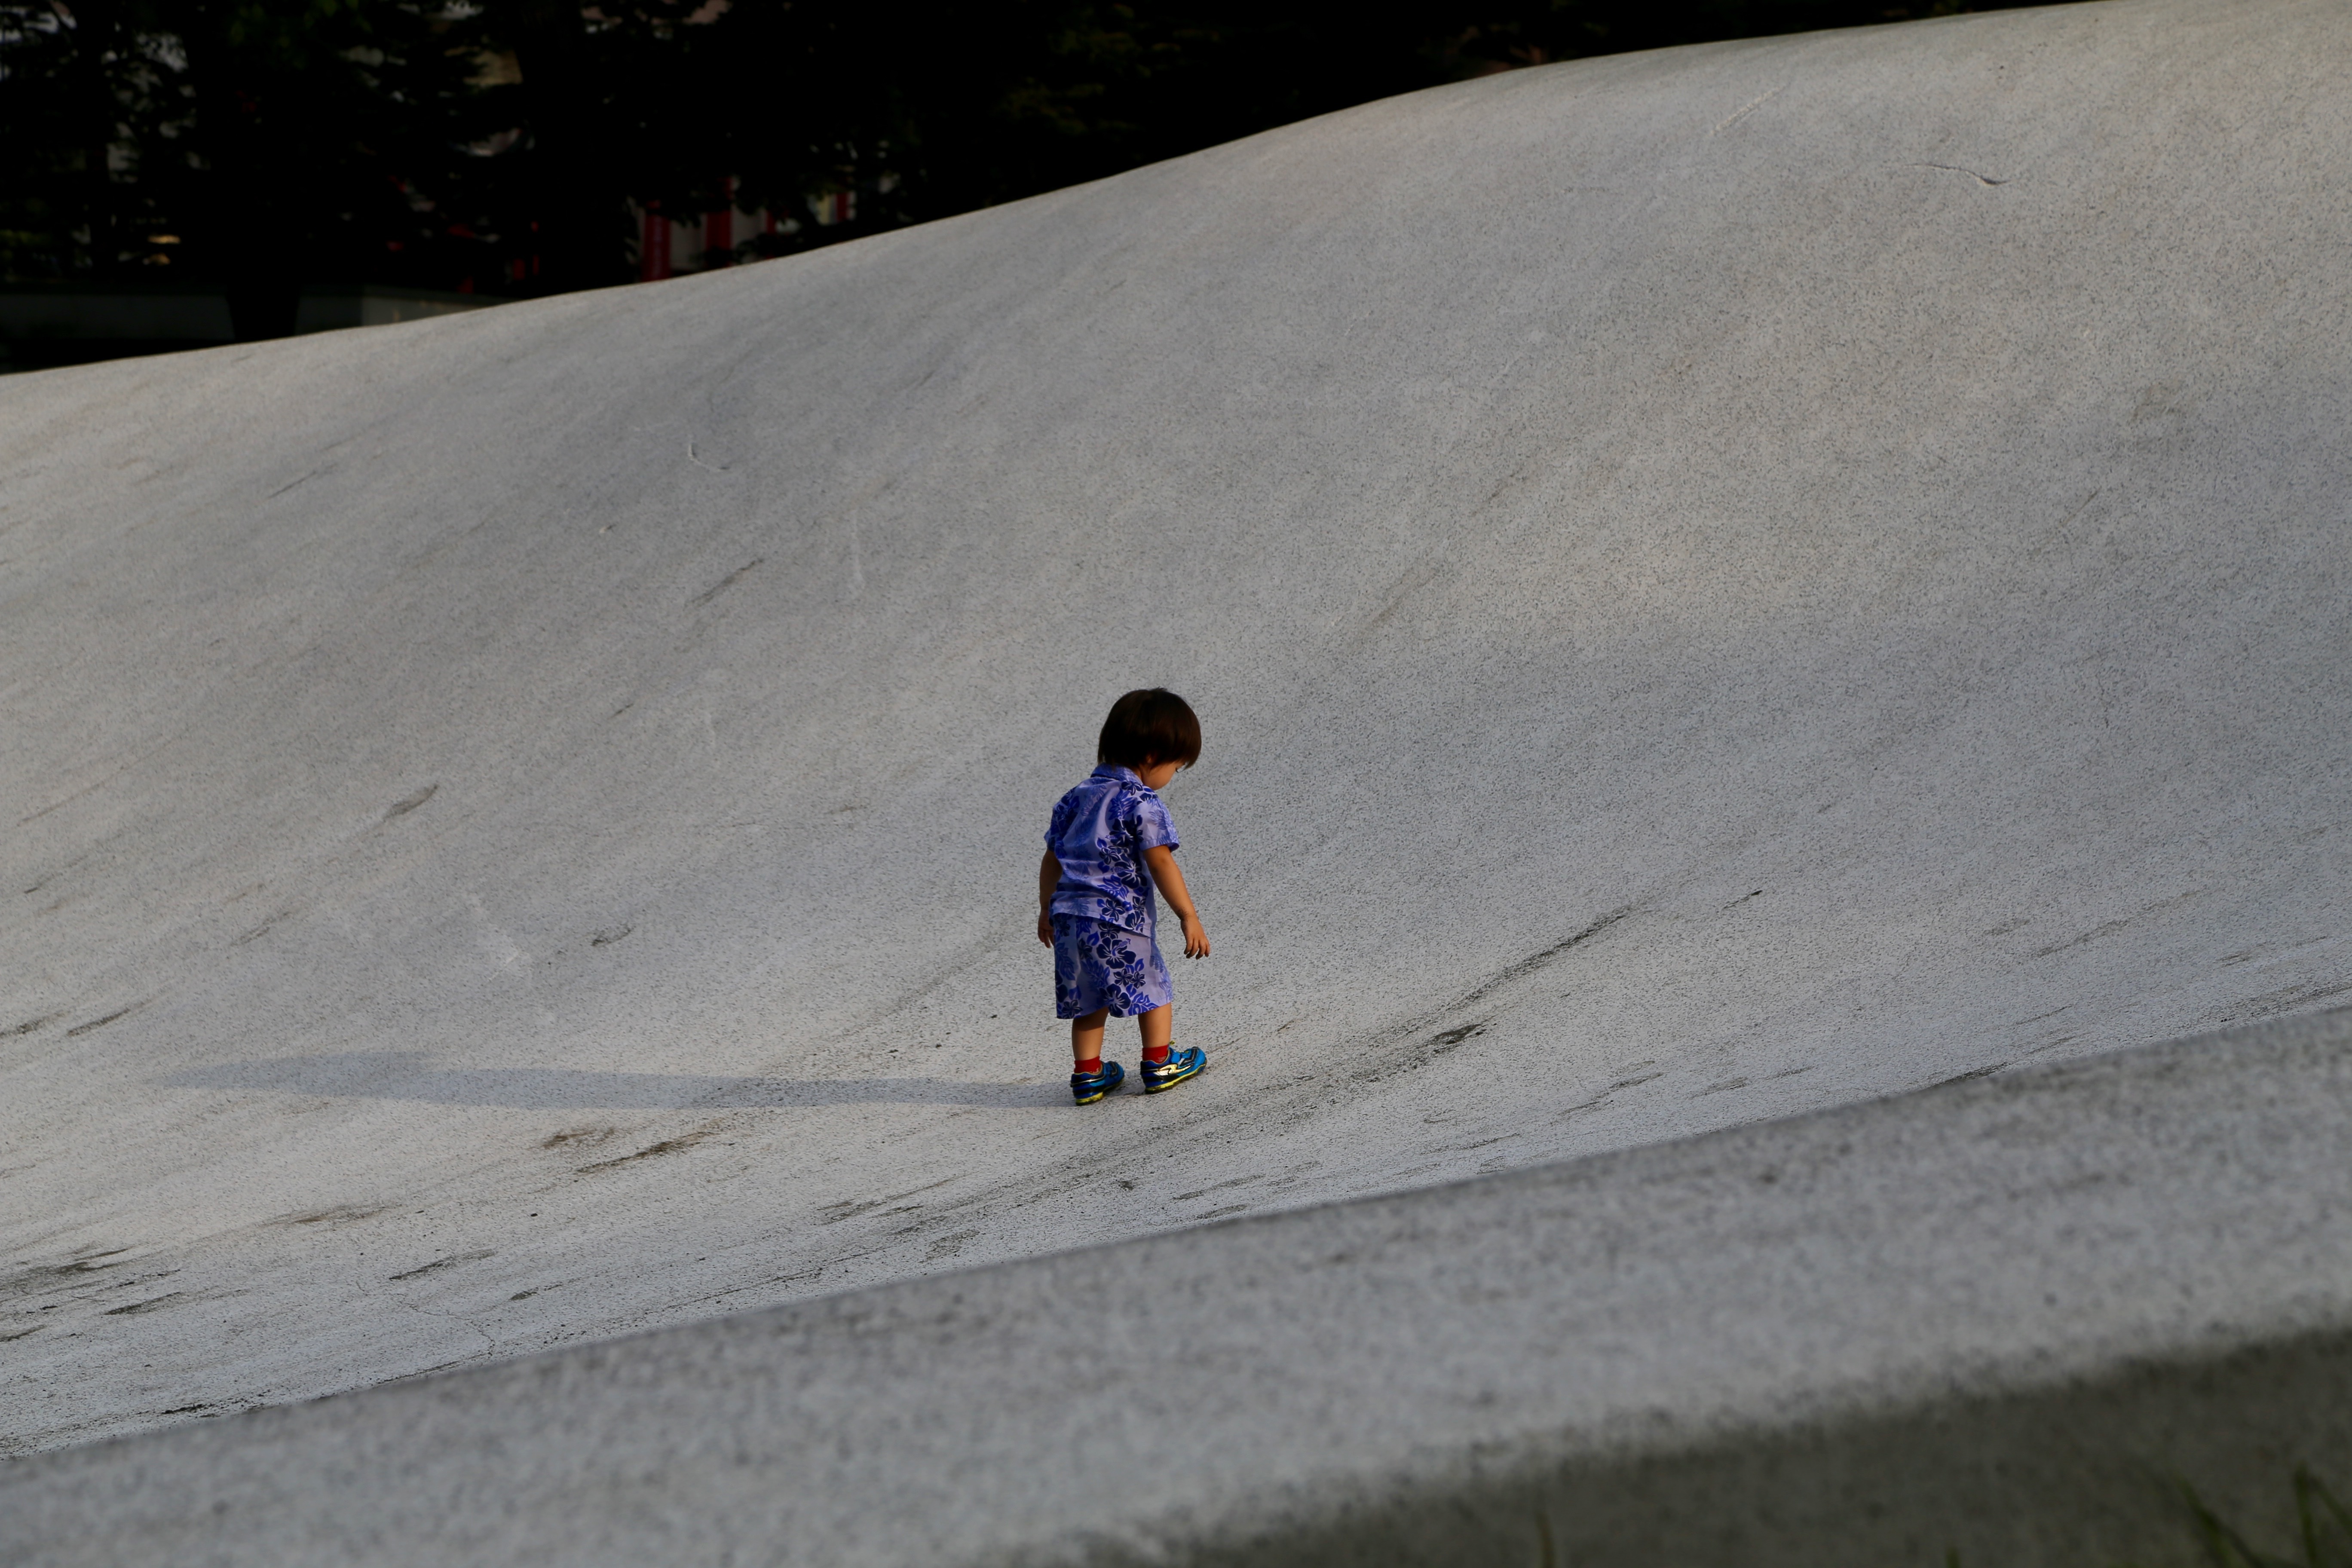
snow, winter, boy, walk, small, square, weather, child, snowboard, extreme sport, japan, skate park, sports equipment, chameleon, winter sport, kids, sports, ski, snowboarding, curious, missing, sapporo, ski equipment